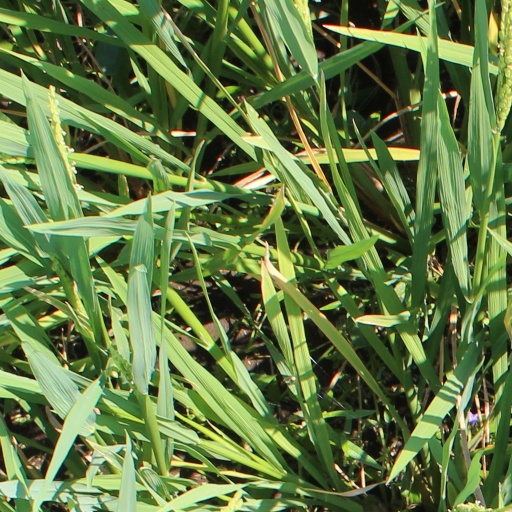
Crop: rice